Asociación Deportiva Atenas

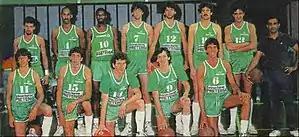
The 1987 roster that won the first title for the club

Before the creation of the Liga Nacional de Básquet (first Argentine nationwide professional league), Atenas was successful at the Cordobese basketball league, winning the championship consecutively between 1948 and 1957 (exception made of 1953).